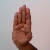
The image shows a hand gesture representing the letter 'B' in Indian Sign Language.